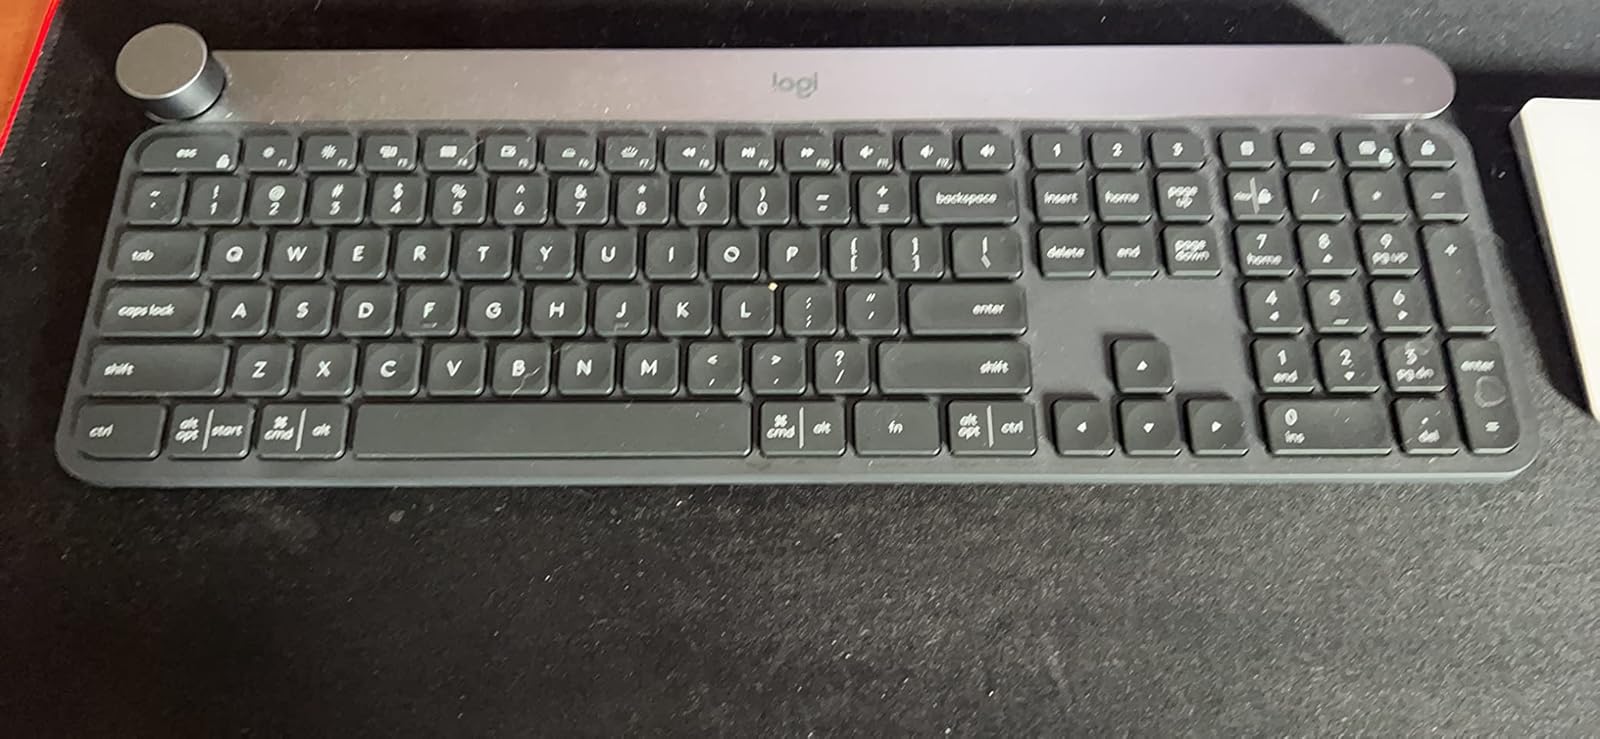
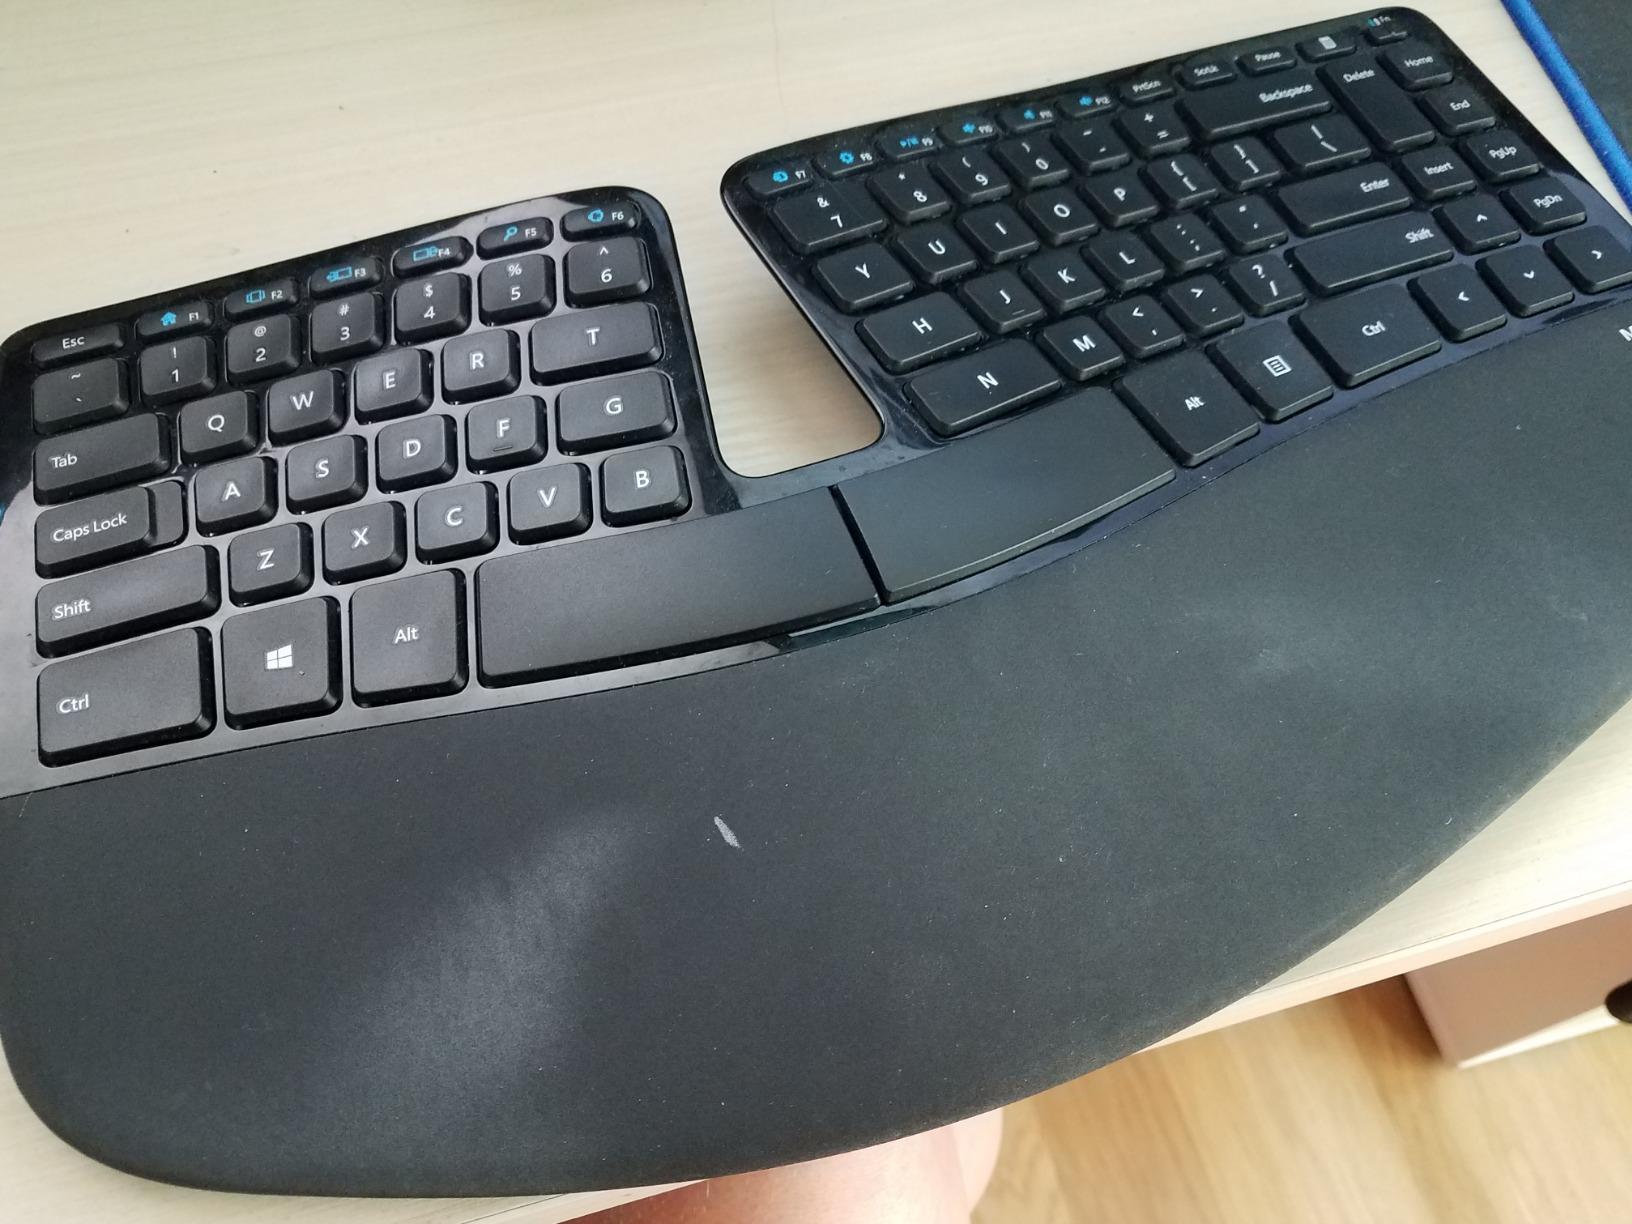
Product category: keyboard
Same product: no